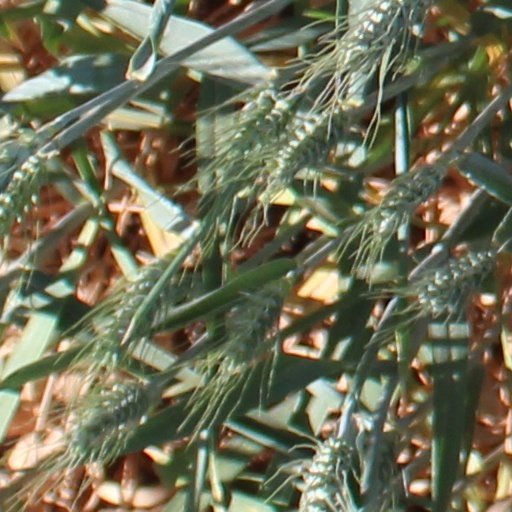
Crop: wheat